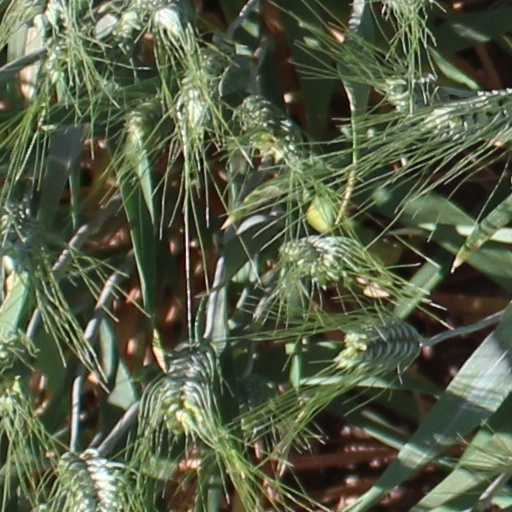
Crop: wheat